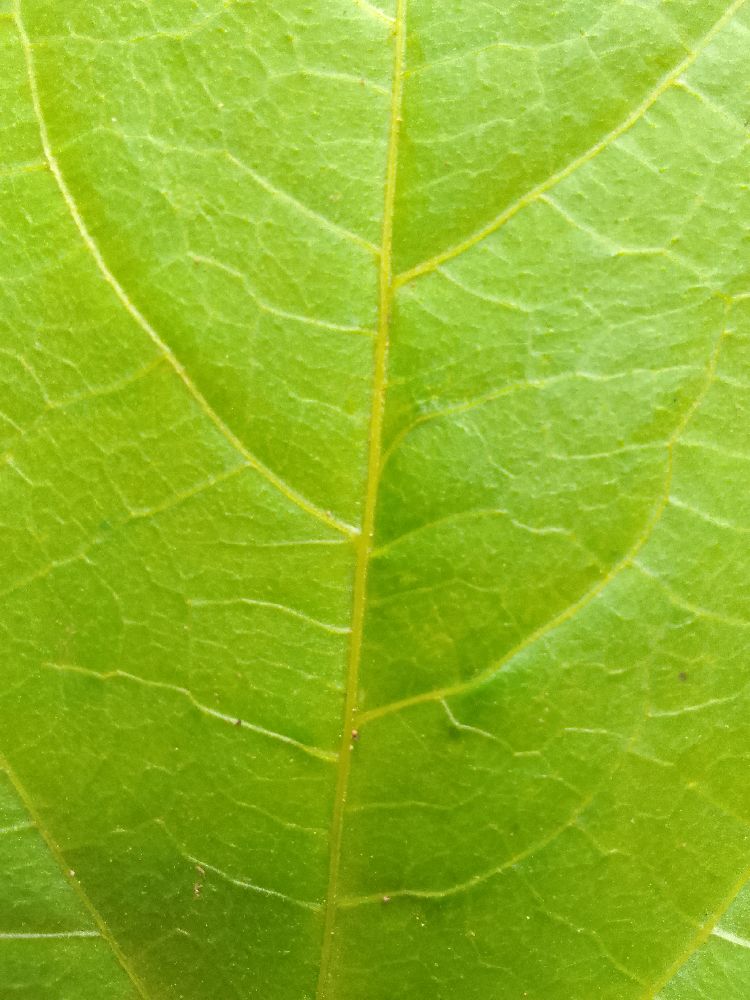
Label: healthy